Vikram Sarabhai

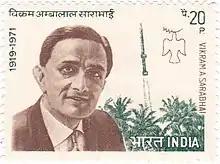
Sarabhai on a 1972 Indian stamp

On 12 August 2019, Google's Doodle for India commemorated Sarabhai's 100th birth anniversary.